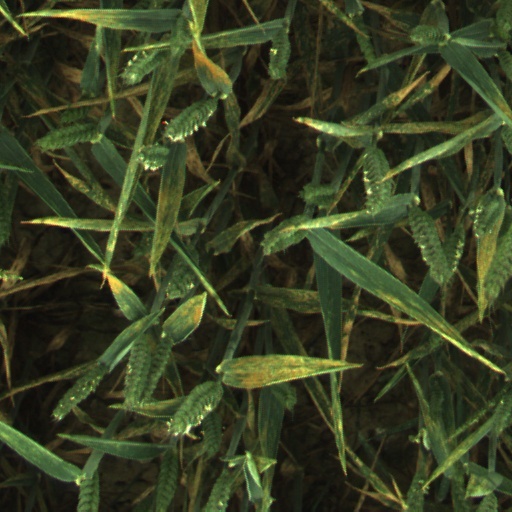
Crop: wheat